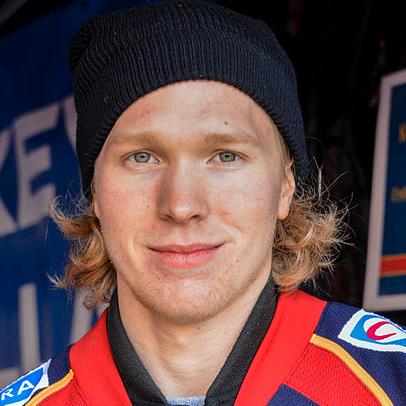
Age: 23